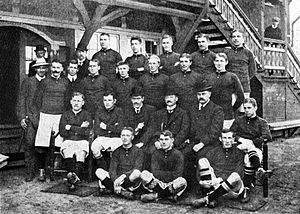
Vilhelm Wolfhagen
Danmarks OL-hold i London 1908
"Vilhelm ""Wolle"" Wolfhagen var en dansk fodboldspiller, som scorede 14 mål i 18 kampe for landsholdet, og vandt sølvmedaljer ved OL 1908 og 1912. Wolfhagen spillede hele sin karriere fra 1906 til 1918 i Kjøbenhavns Boldklub, med hvem han har vundet flere danske mesterskaber. Det blev til 88 kampe for klubben.